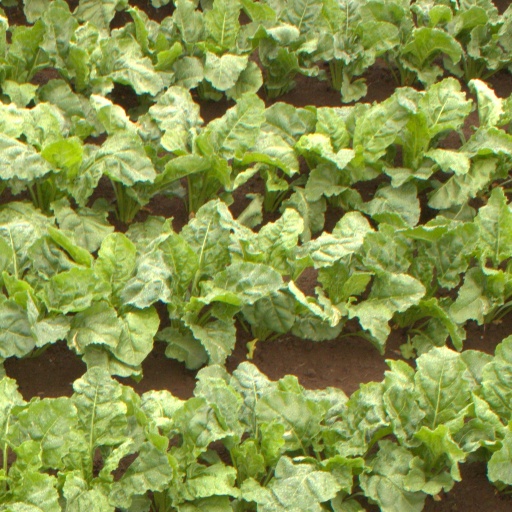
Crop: sugar beet